Alfa Romeo GTV and Spider

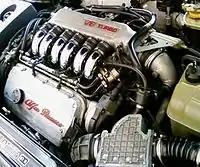
2.0L V6 12V Turbo

Engine choices included the 2.0-litre Twin Spark 4-cylinder engine or the 2.0-litre turbocharged V6 engine for the GTV, with the engine choices for the Spider being the 2.0-litre Twin Spark engine or a naturally aspirated 3.0-litre 12V V6 engine.